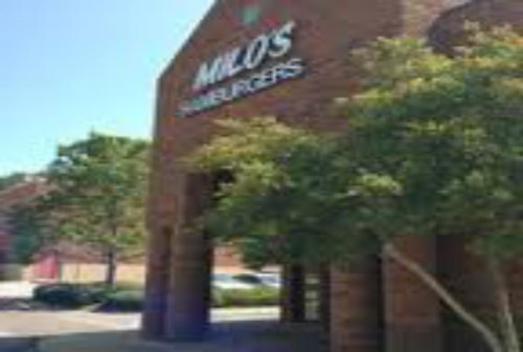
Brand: milo's hamburgers
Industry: Food